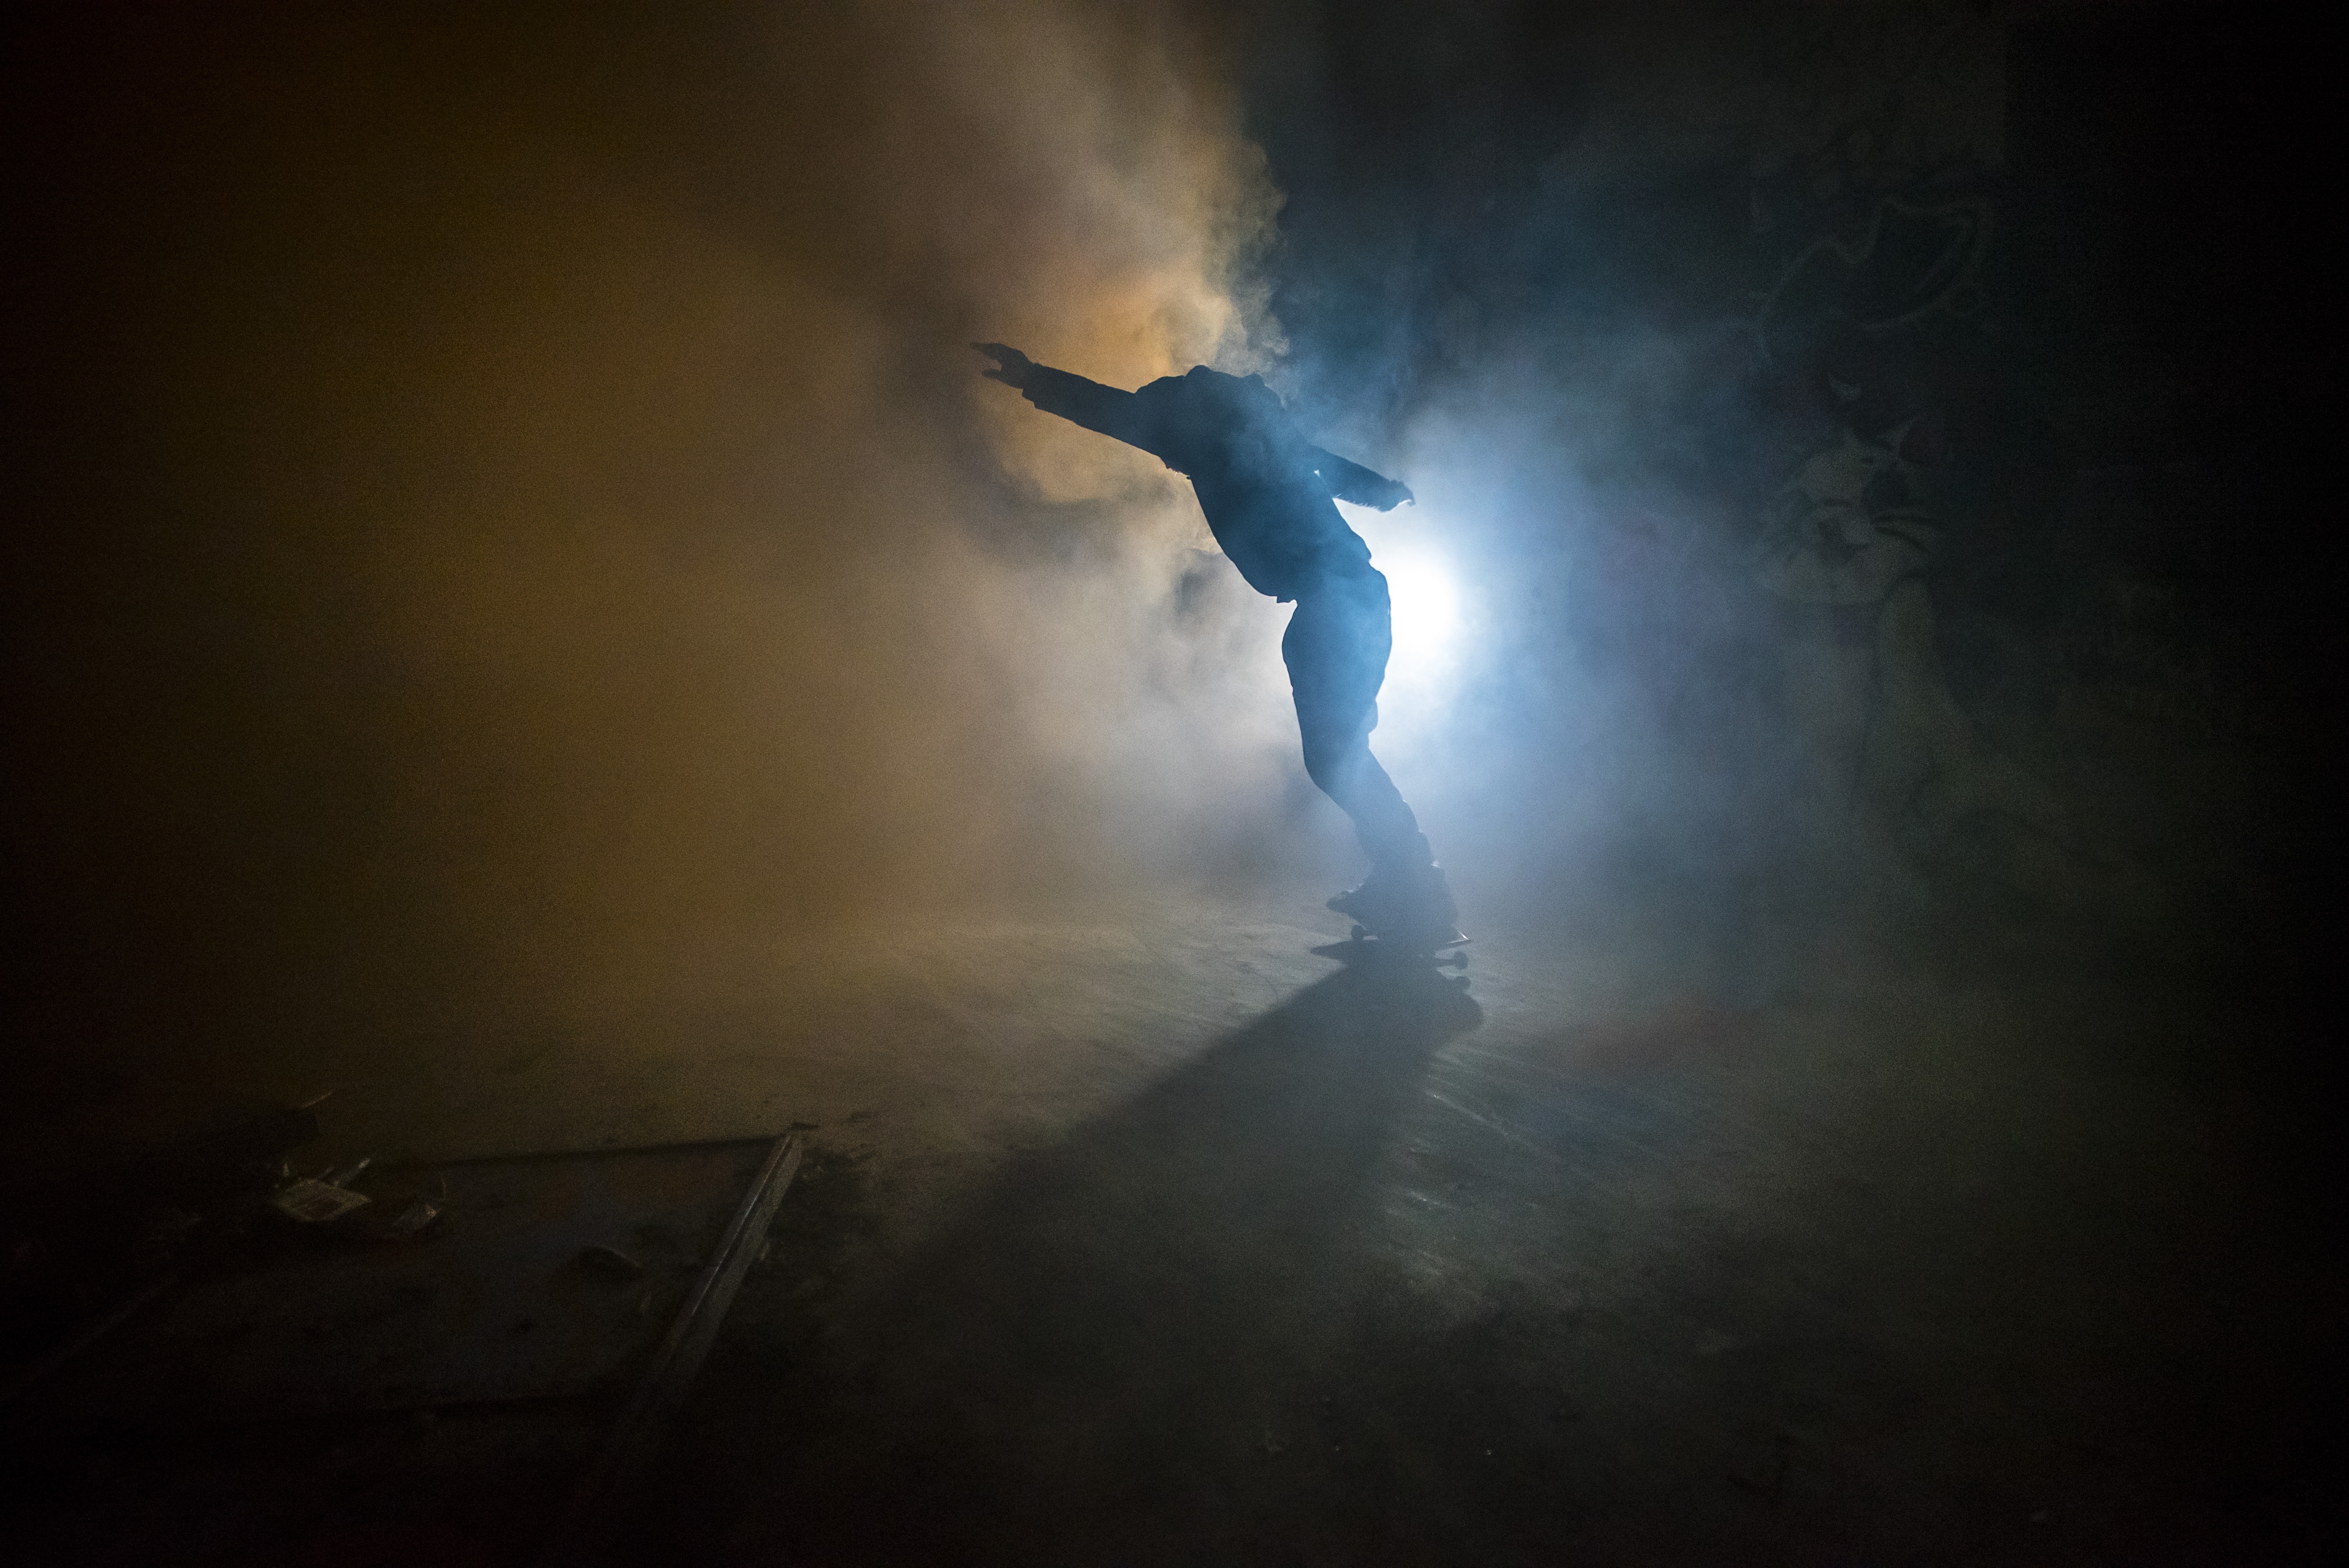
wing, light, sunlight, smoke, dark, dance, shadow, darkness, sports, silhuette